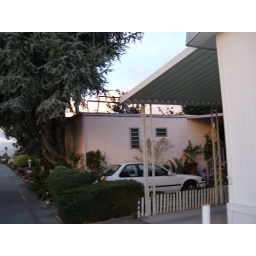
Truck rack on top of th house and car parked by front stairs. Spc. #133